Blairmore Urban Centre, Saskatoon

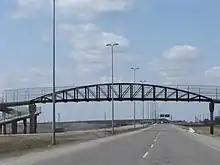
Pedestrian overpass over 22nd Street

22nd Street (Highway 14) is a major thoroughfare through Saskatoon Highway 14 connects with Asquith, Biggar Wilkie, Unity, and Macklin en route to Alberta.